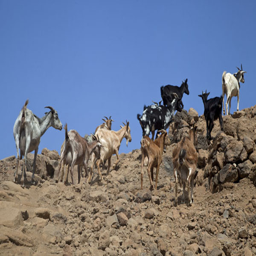
goats running up the slopes